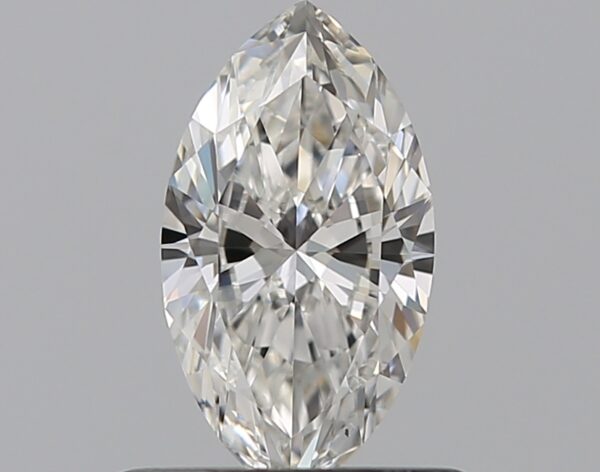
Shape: marquise
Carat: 0.5
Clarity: VS1
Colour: G
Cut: EX
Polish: EX
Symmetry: EX
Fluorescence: F
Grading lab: GIA
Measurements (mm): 7.93 x 4.28 x 2.45